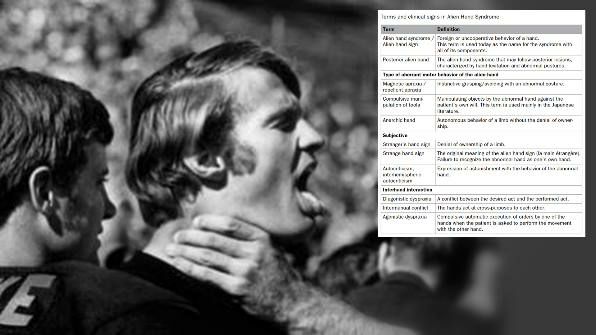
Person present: Yes